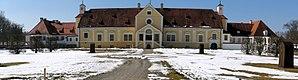
L’ensemble des châteaux de Schleissheim, situé dans la ville de Oberschleißheim près de Munich, regroupe dans un grand parc trois châteaux :